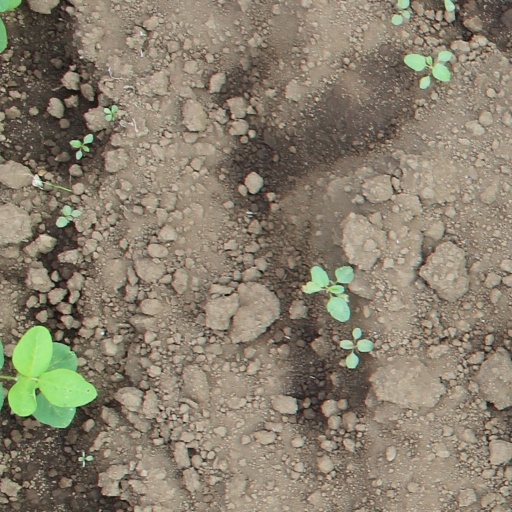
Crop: soybean